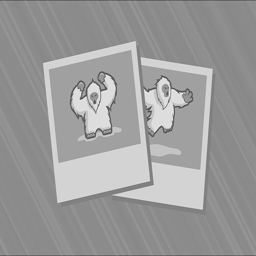
helmet on the field before a game against american football team .